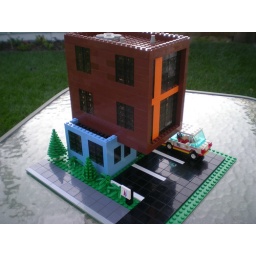
A small office building that houses New Age Realestate. A quick little build inspired by a building in SimCity 4.